Textile manufacturing

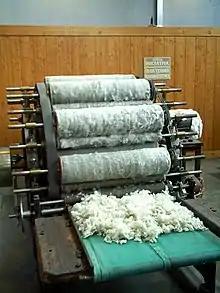
Carding machine

Cotton is shipped to mills in large 500-pound bales. When the cotton comes out of a bale, it is all packed together and still contains vegetable matter. The bale is broken open using a machine with large spikes, called an opener. To fluff up the cotton and remove the vegetable matter, the cotton is sent through a picker or a similar machine. In a picker, the cotton is beaten with a beater bar to loosen it up. It is then fed through various rollers, which serve to remove the vegetable matter. The cotton, aided by fans, then collects on a screen and gets fed through more rollers where it emerges as a continuous soft fleecy sheet, known as a lap.